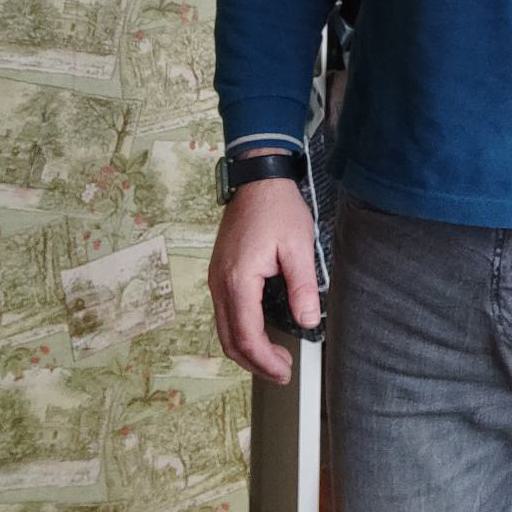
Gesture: no_gesture